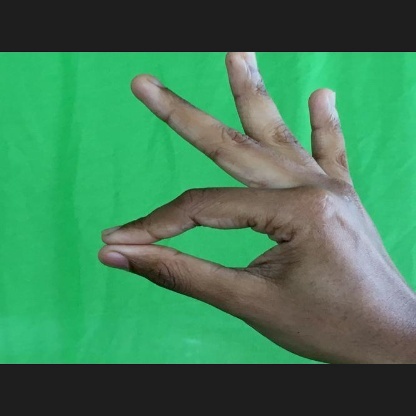
Mudra: Hamsasyam